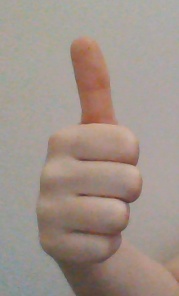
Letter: aleff